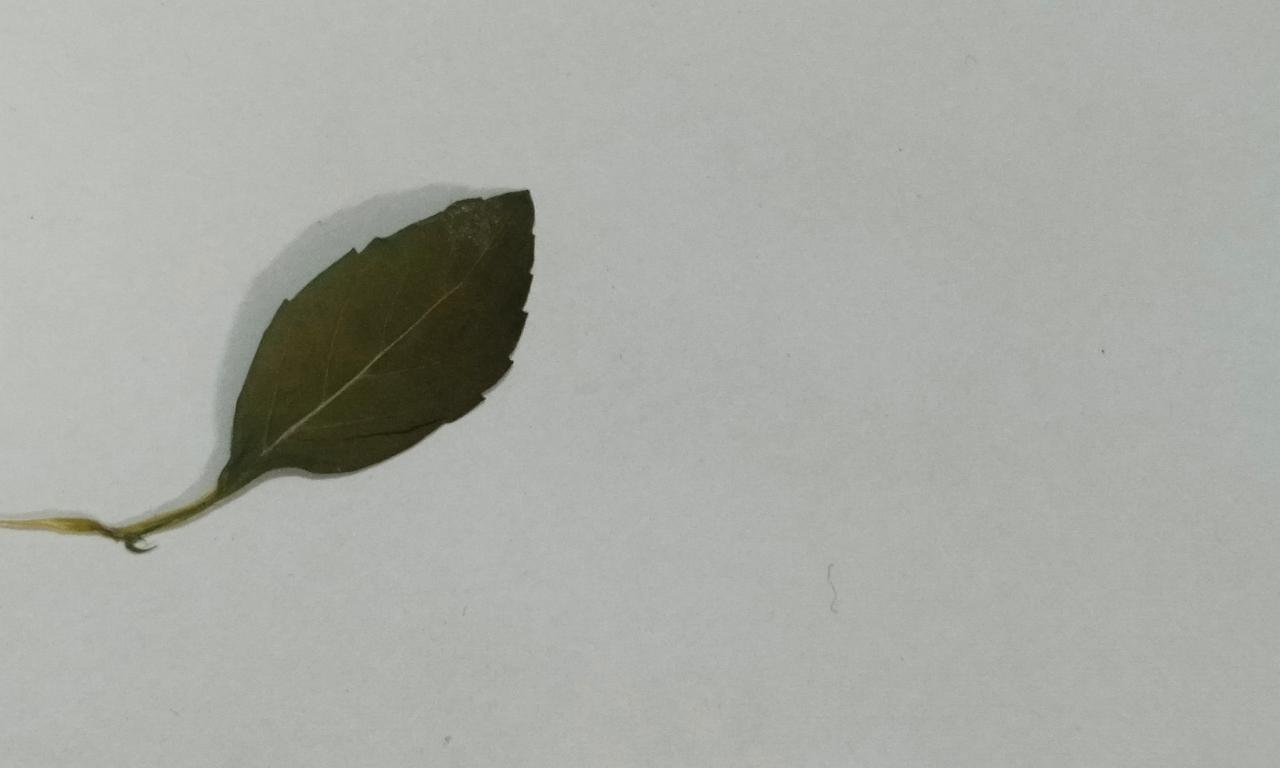
Label: Dried